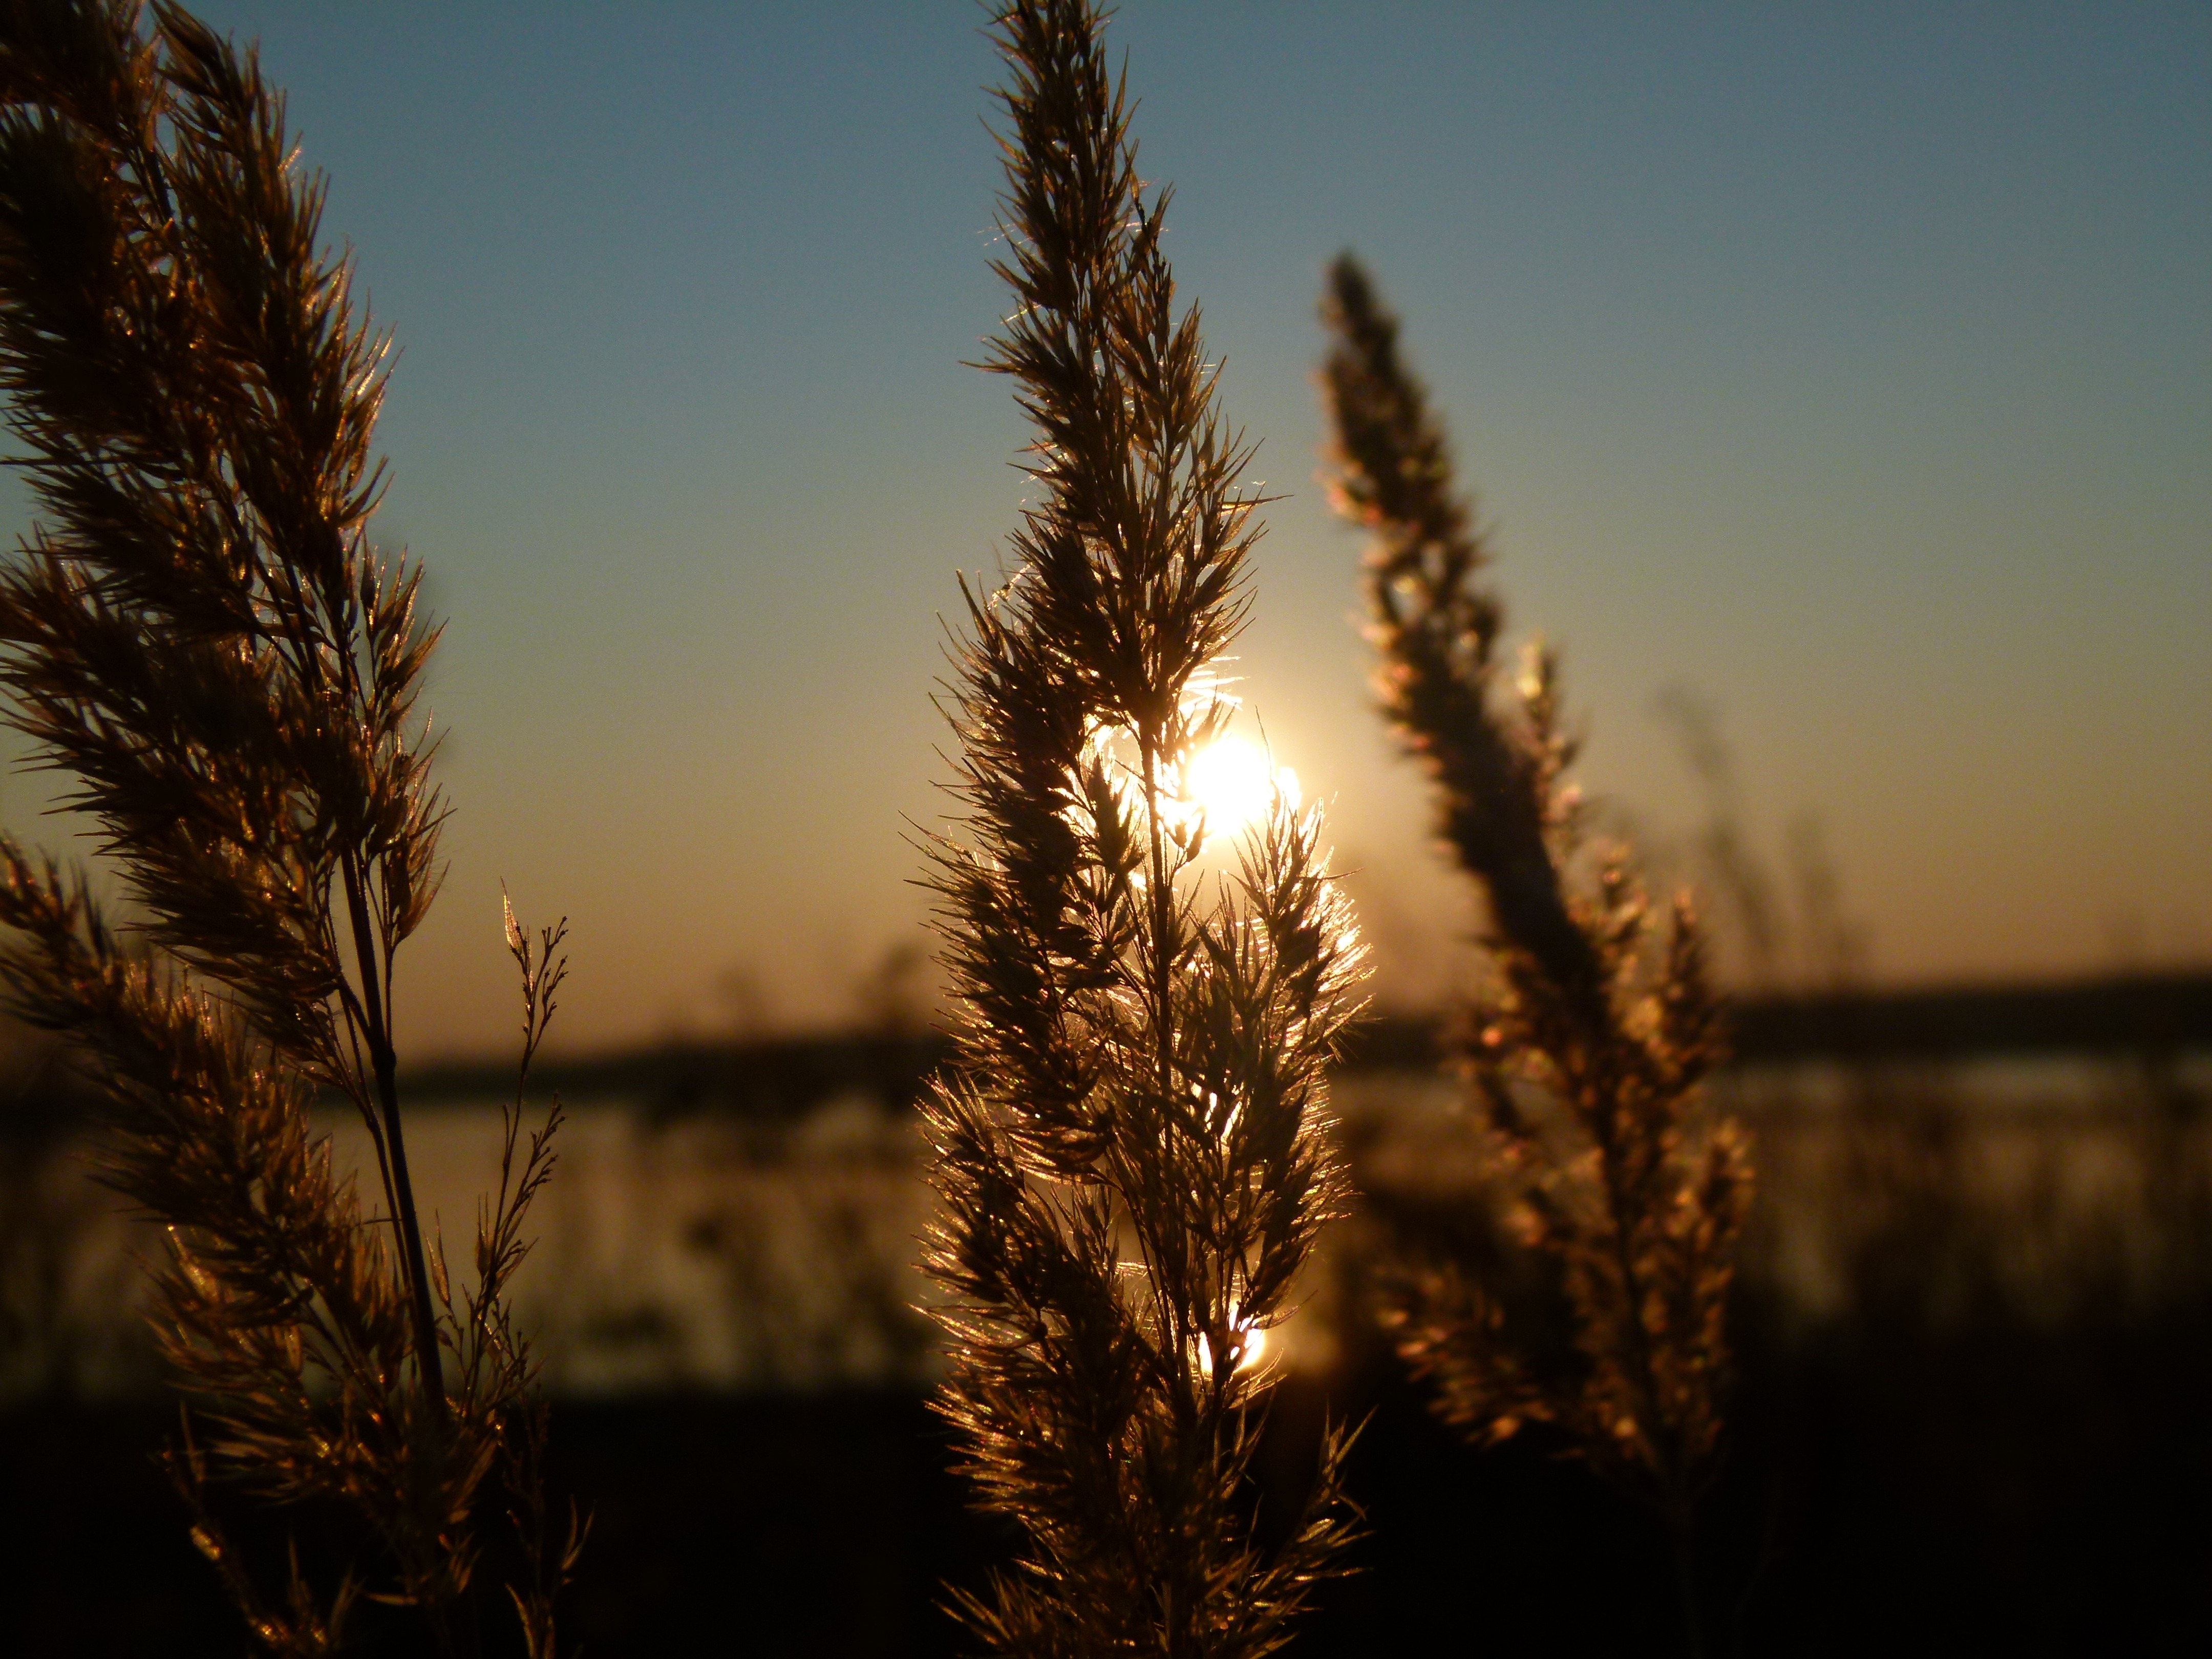
tree, nature, grass, horizon, branch, light, cloud, plant, sky, sun, sunrise, sunset, field, sunlight, morning, dawn, reed, dusk, evening, reflection, backlight, flowering plant, atmospheric phenomenon, grass family, woody plant, land plant